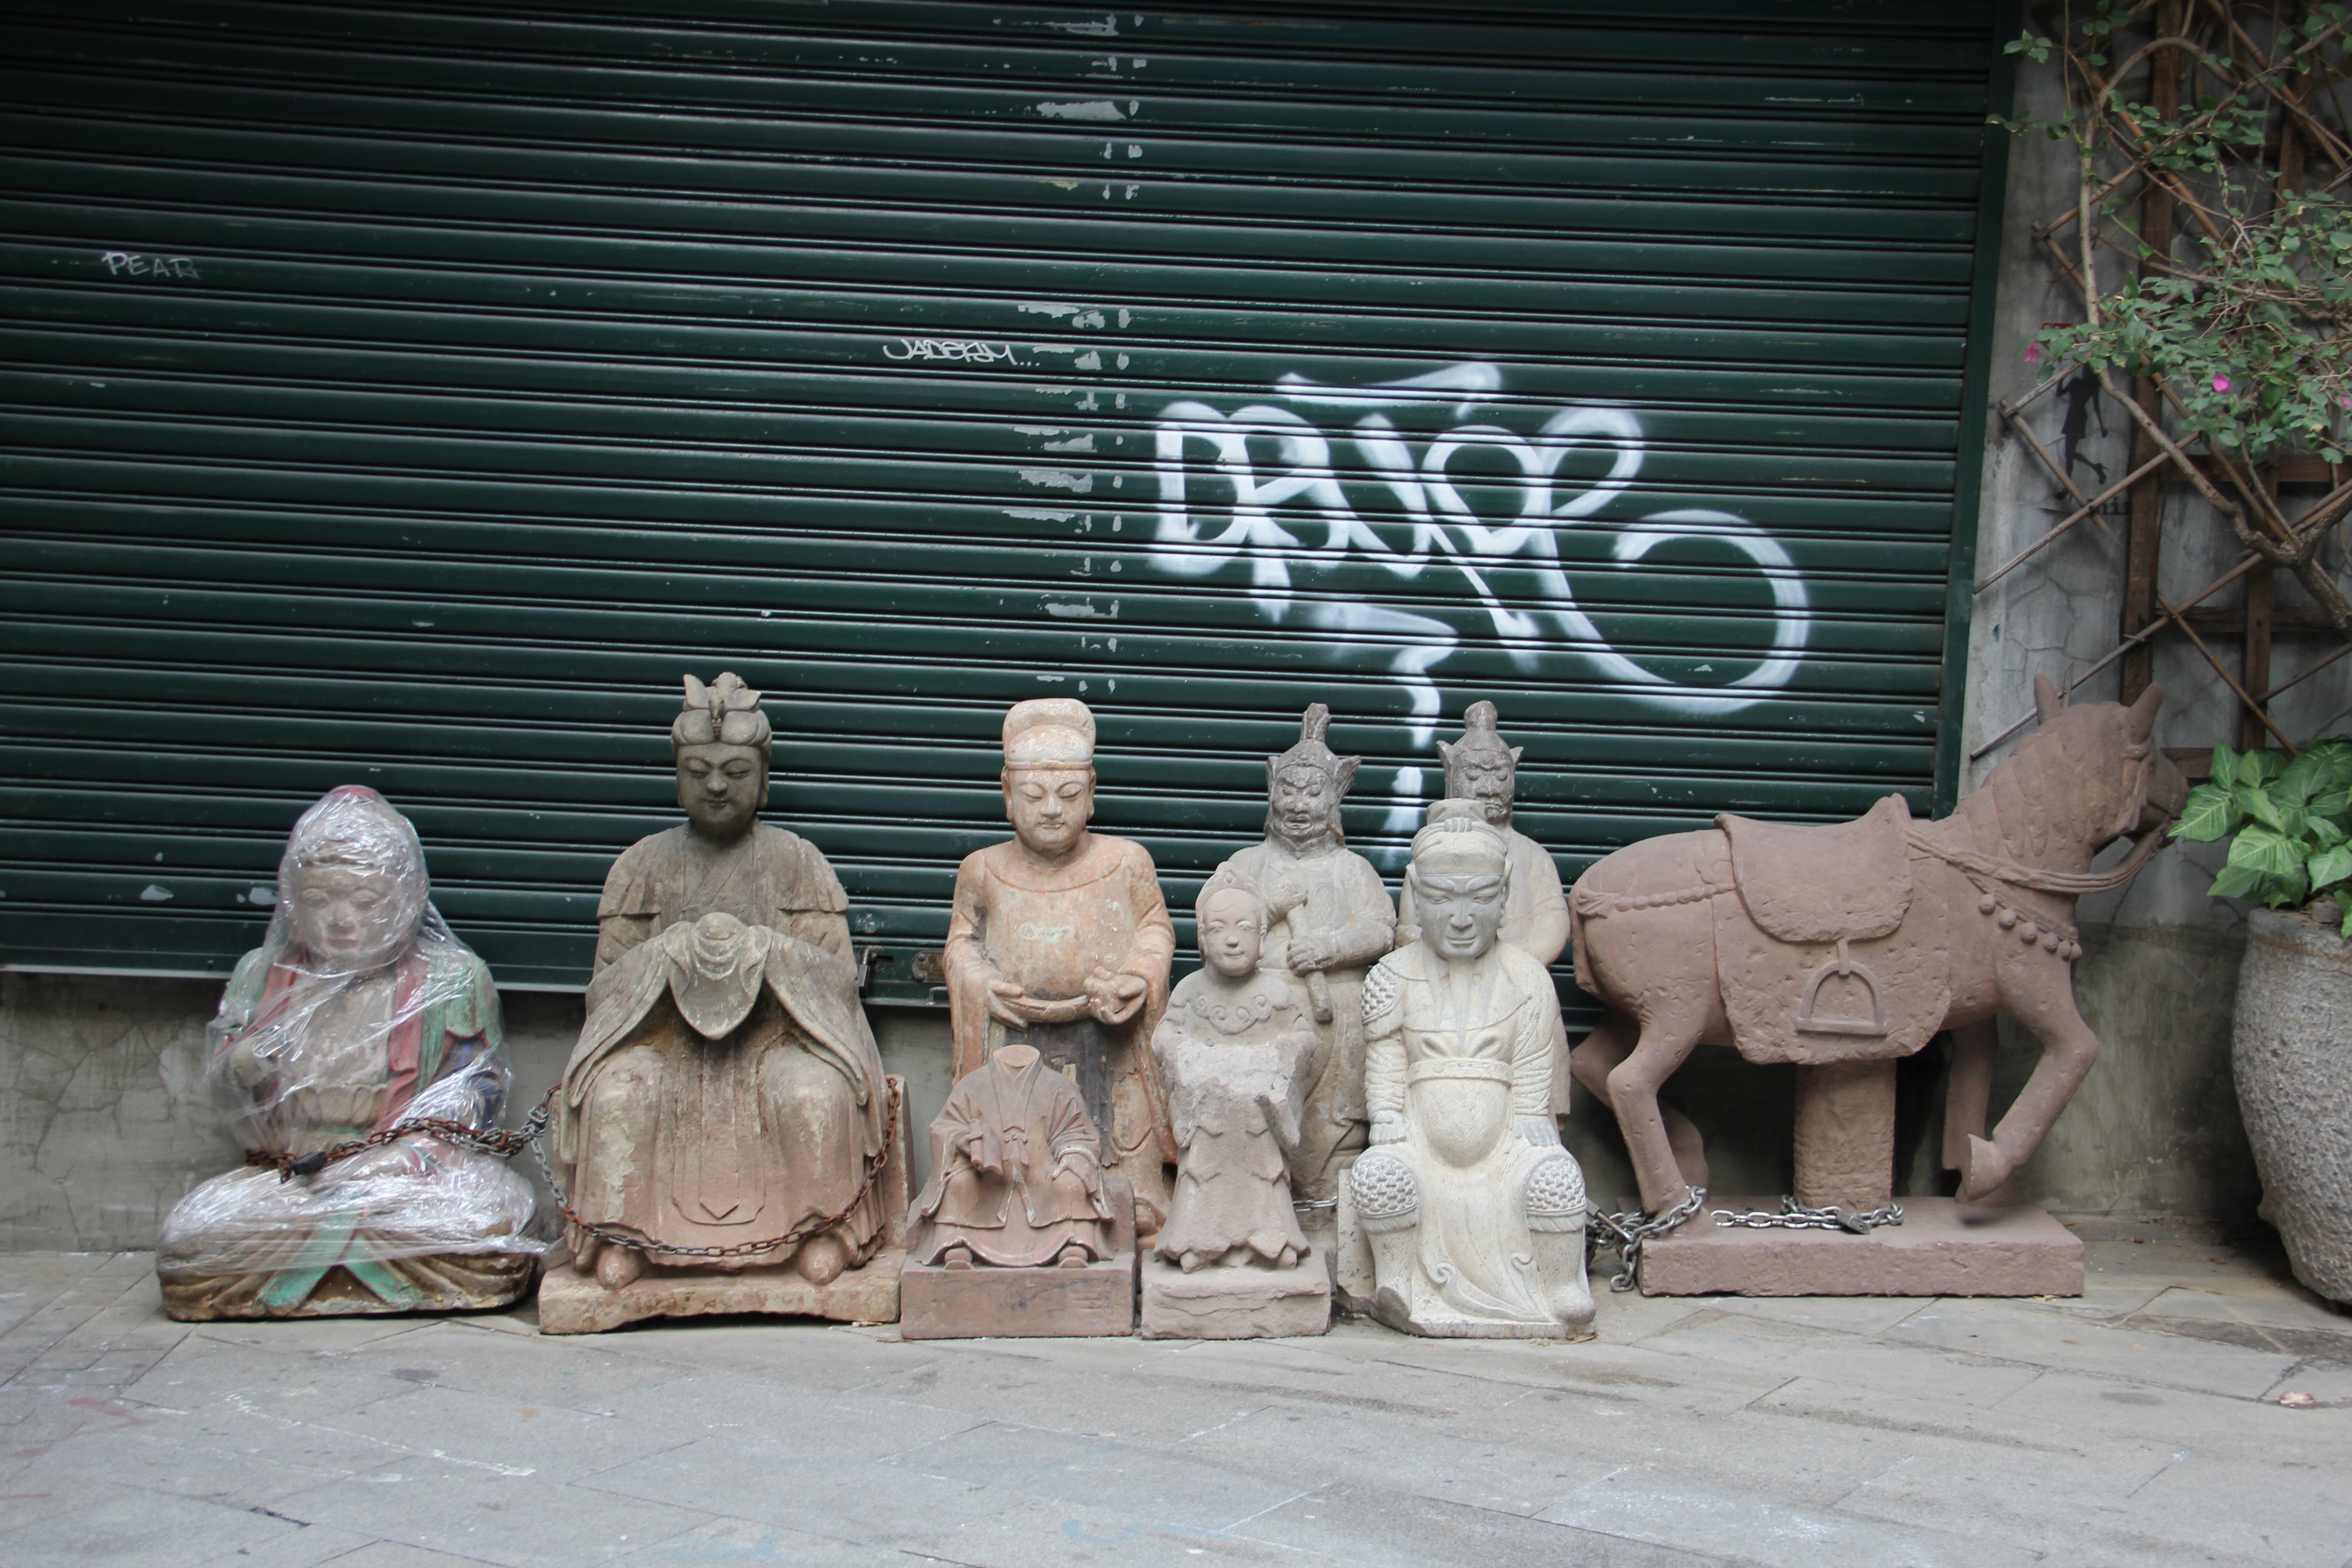
wall, monument, statue, market, hong kong, sculpture, art, temple, statues, carving, ancient history